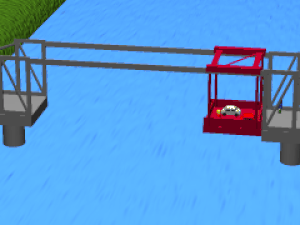
Un pont transbordeur, est un pont enjambant un port, un canal ou un fleuve, pour faire passer les véhicules et les personnes d'une rive à l'autre dans une nacelle suspendue à un chariot roulant sous le tablier. La traction, par câble commandé depuis la rive, fut d'abord assurée par une machine à vapeur puis, très vite, par un moteur électrique.